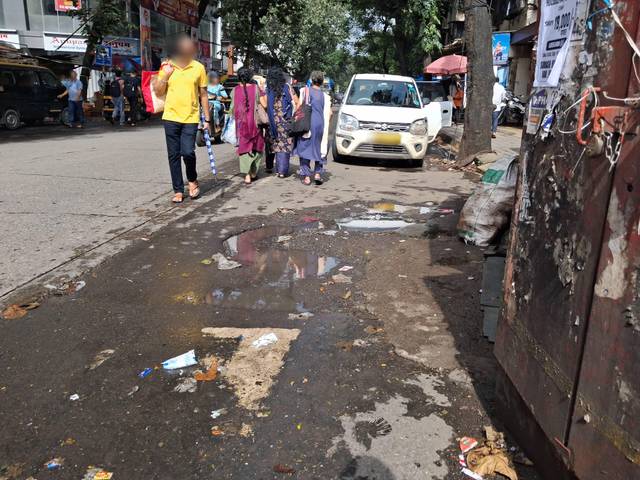
Region: India
Coordinates: 19.166, 72.852